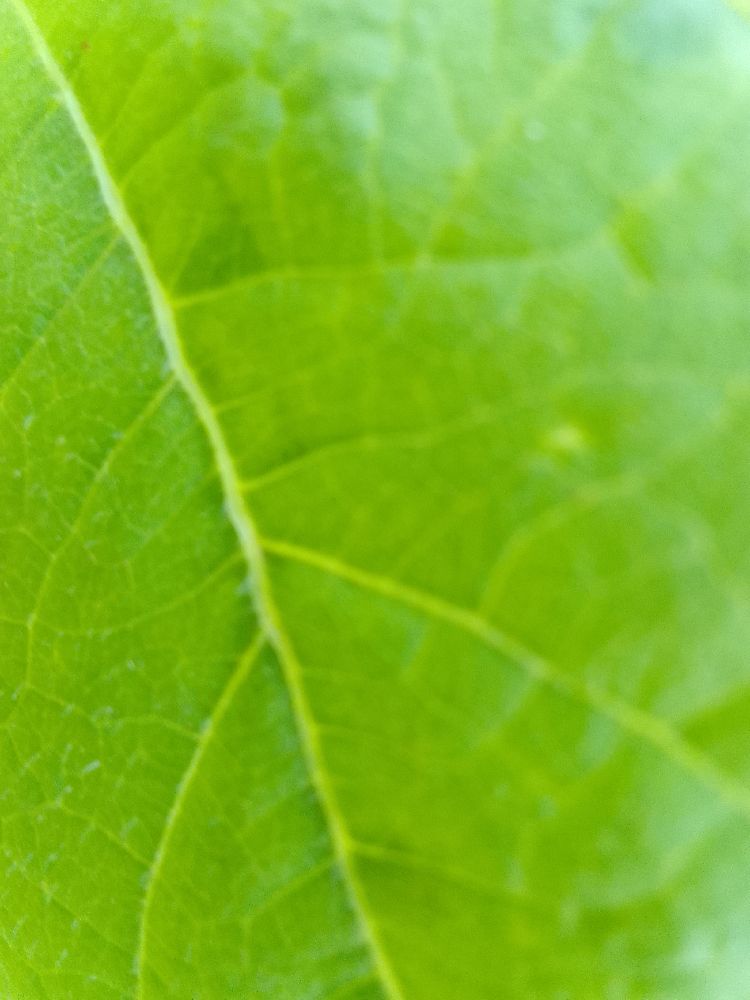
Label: healthy